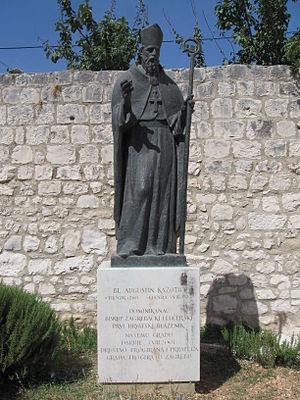
Augustin Kažotić est un évêque de Zagreb et de Lucera béatifié en 1702.